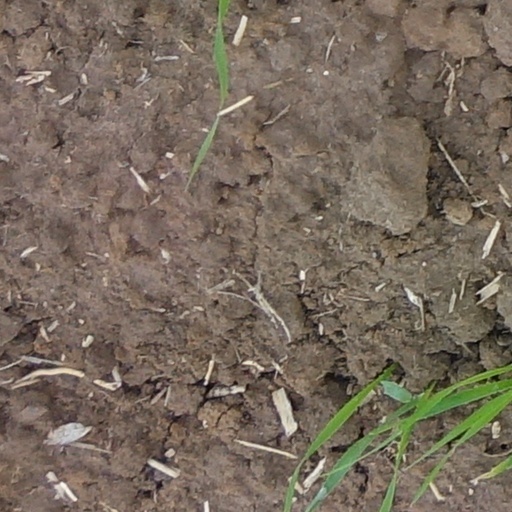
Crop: wheat